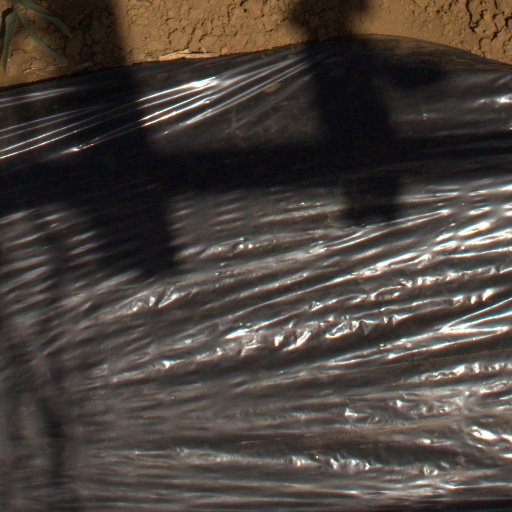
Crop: Jerusalem artichoke